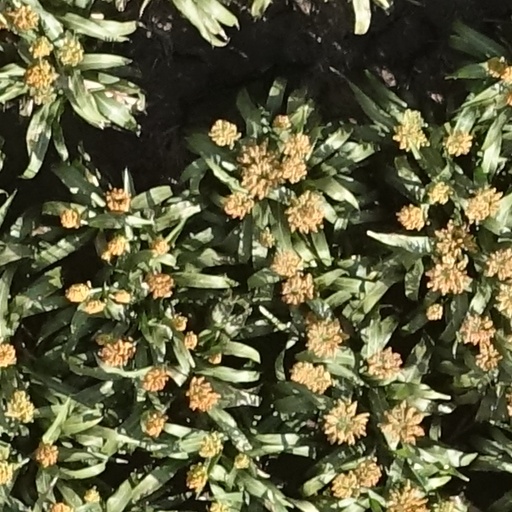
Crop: sorghum